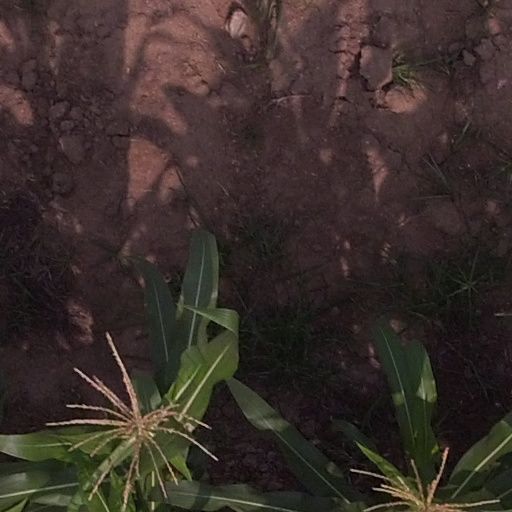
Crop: maize; corn